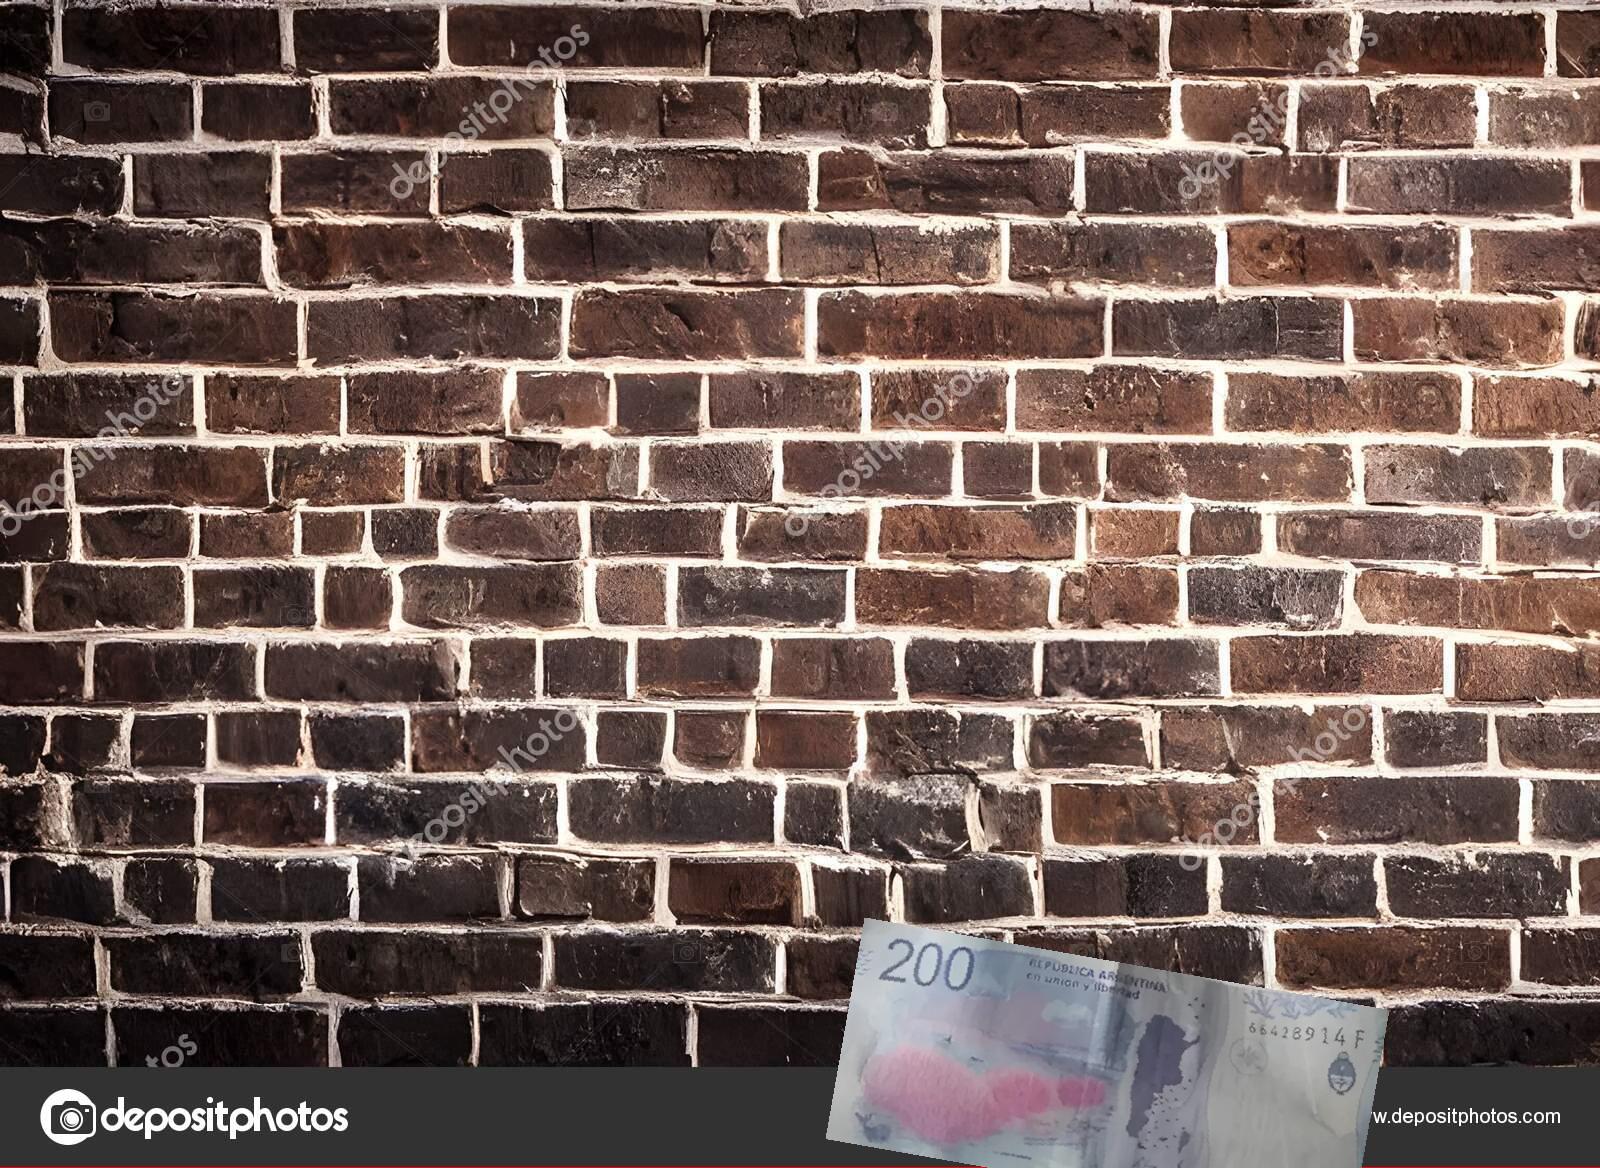
Denominación: 200